Christian Tiffert

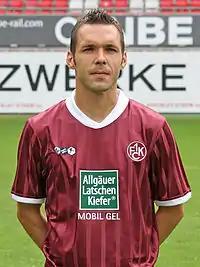
Tiffert with 1. FC Kaiserslautern in 2010

On 8 April 2010, he signed with 1. FC Kaiserslautern for the 2010–11 Bundesliga season. During his time with Kaiserslautern, Tiffert led the Bundesliga in assists with 17 in the 2010–11 season.